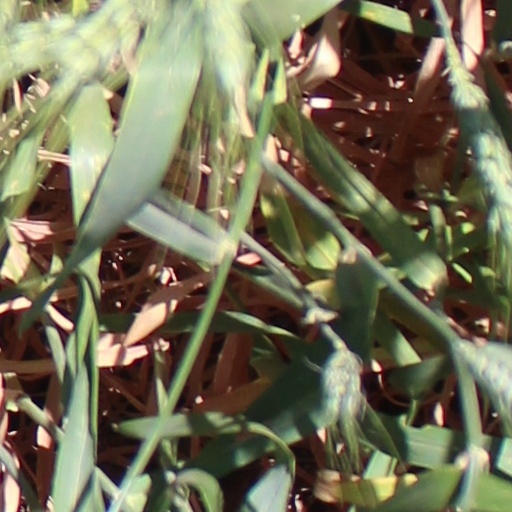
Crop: wheat